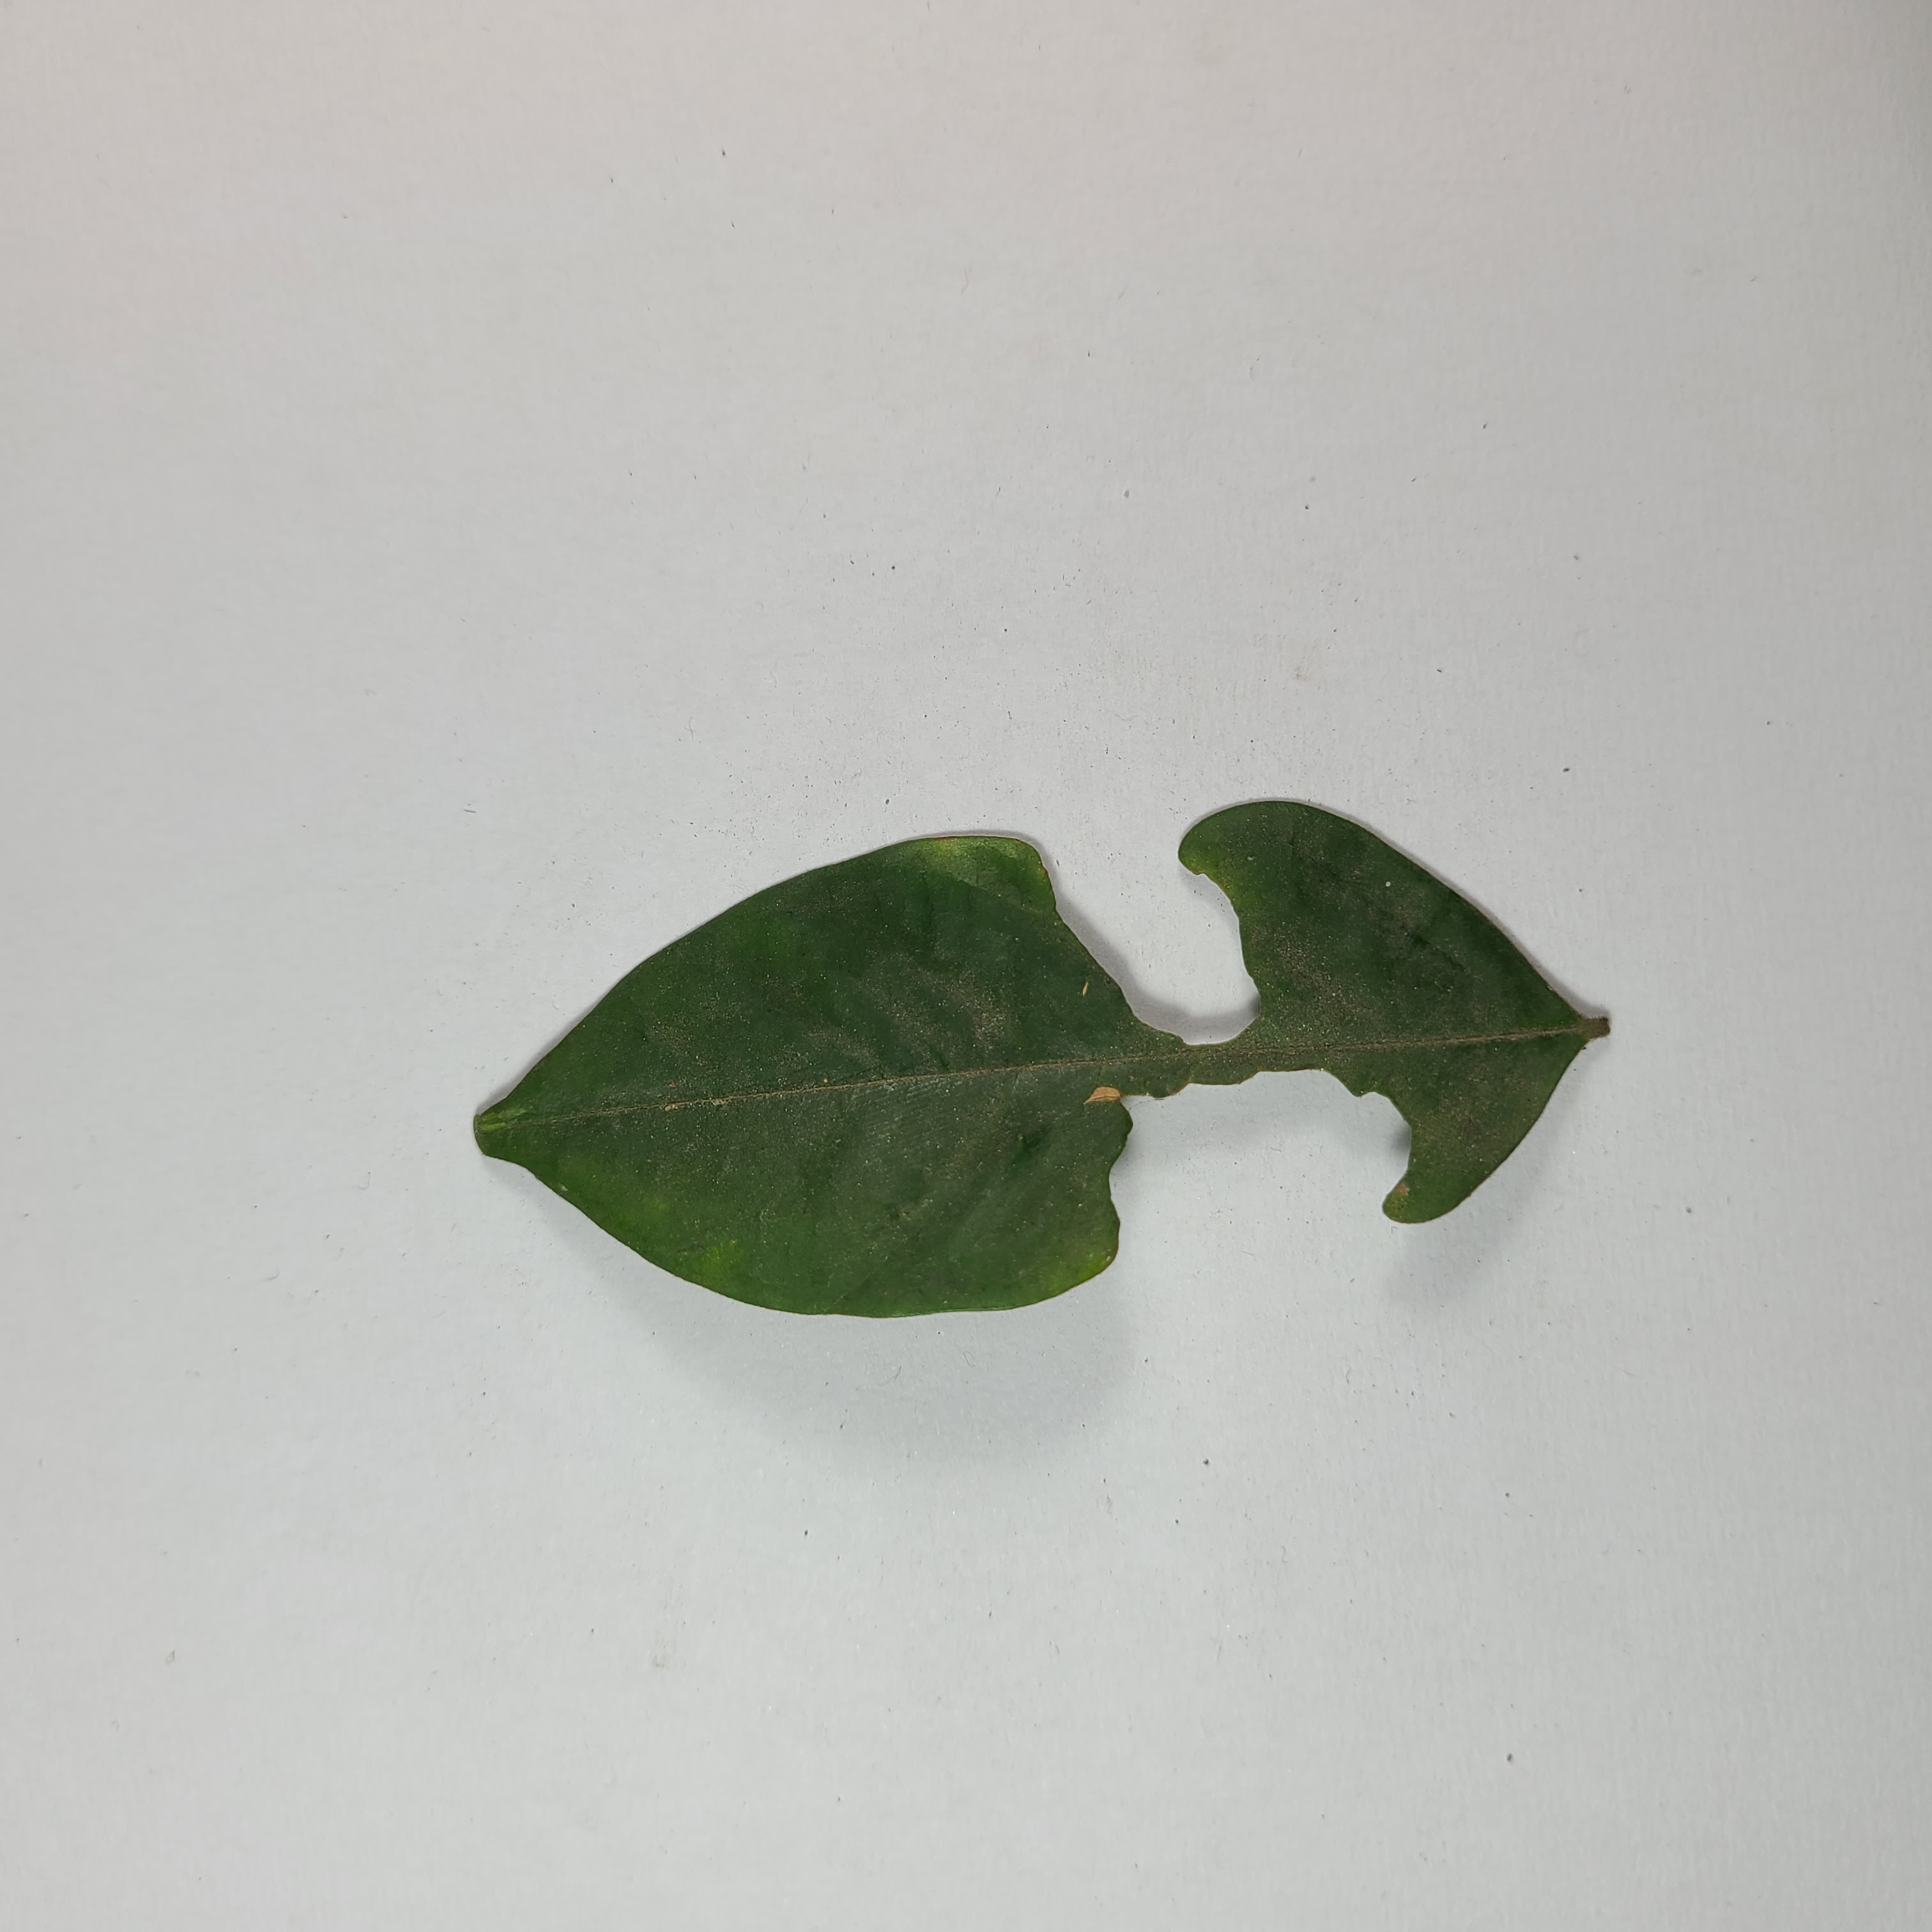
Label: Insect Hole leaves